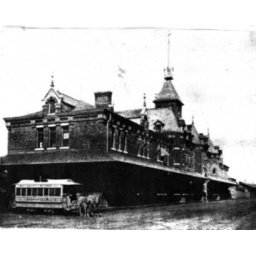
F&amp;amp;PM Saginaw Depot in the late 1800's with a horse drawn street car in front.